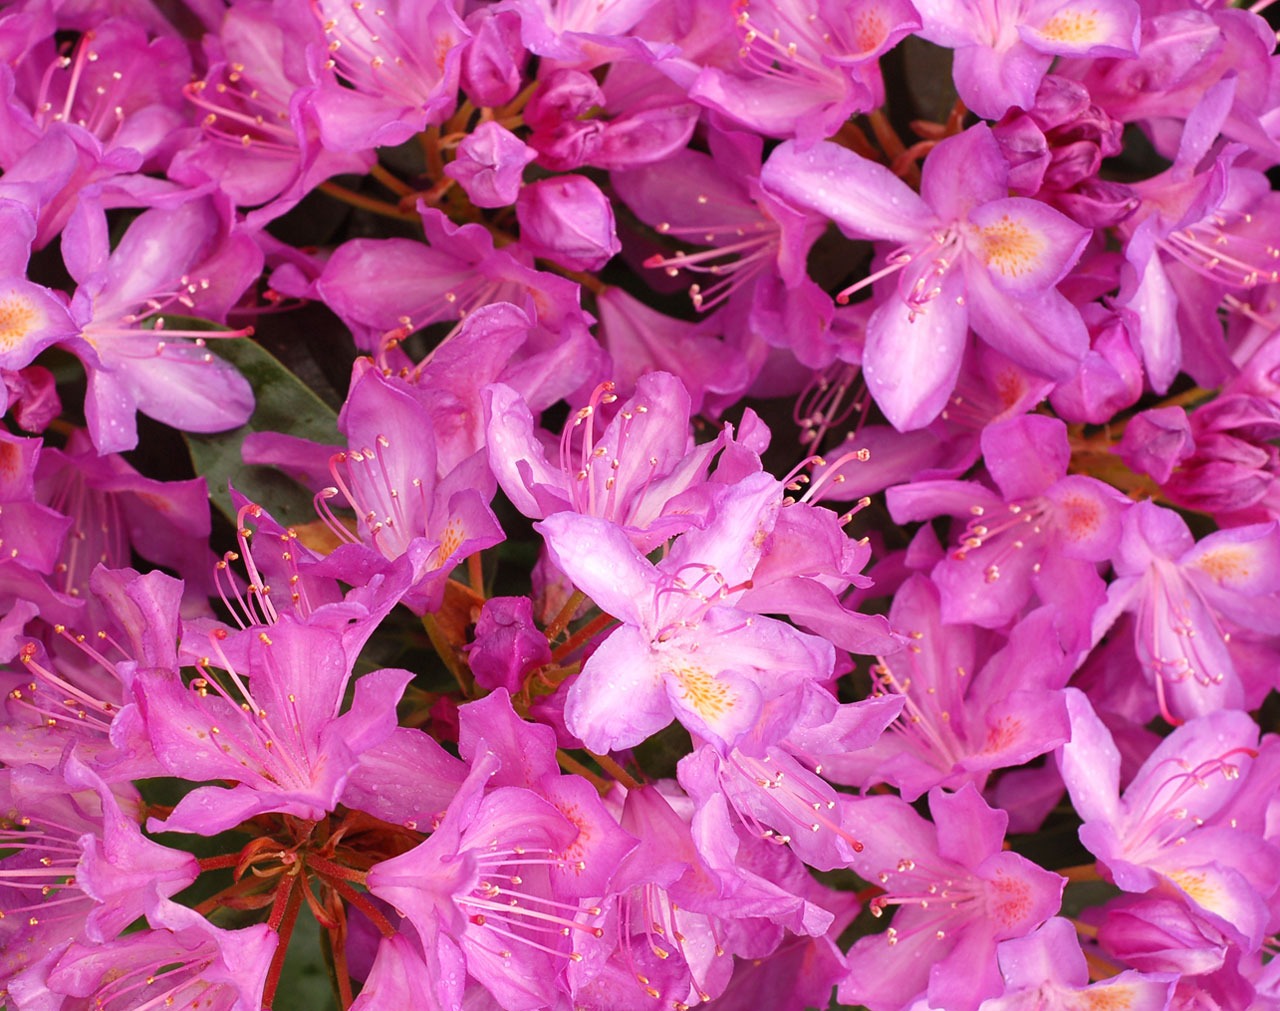
nature, blossom, plant, flower, petal, garden, pink, flora, background, shrub, rhododendron, azalea, gladiolus, flowering plant, woody plant, land plant